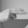
ASL letter: H